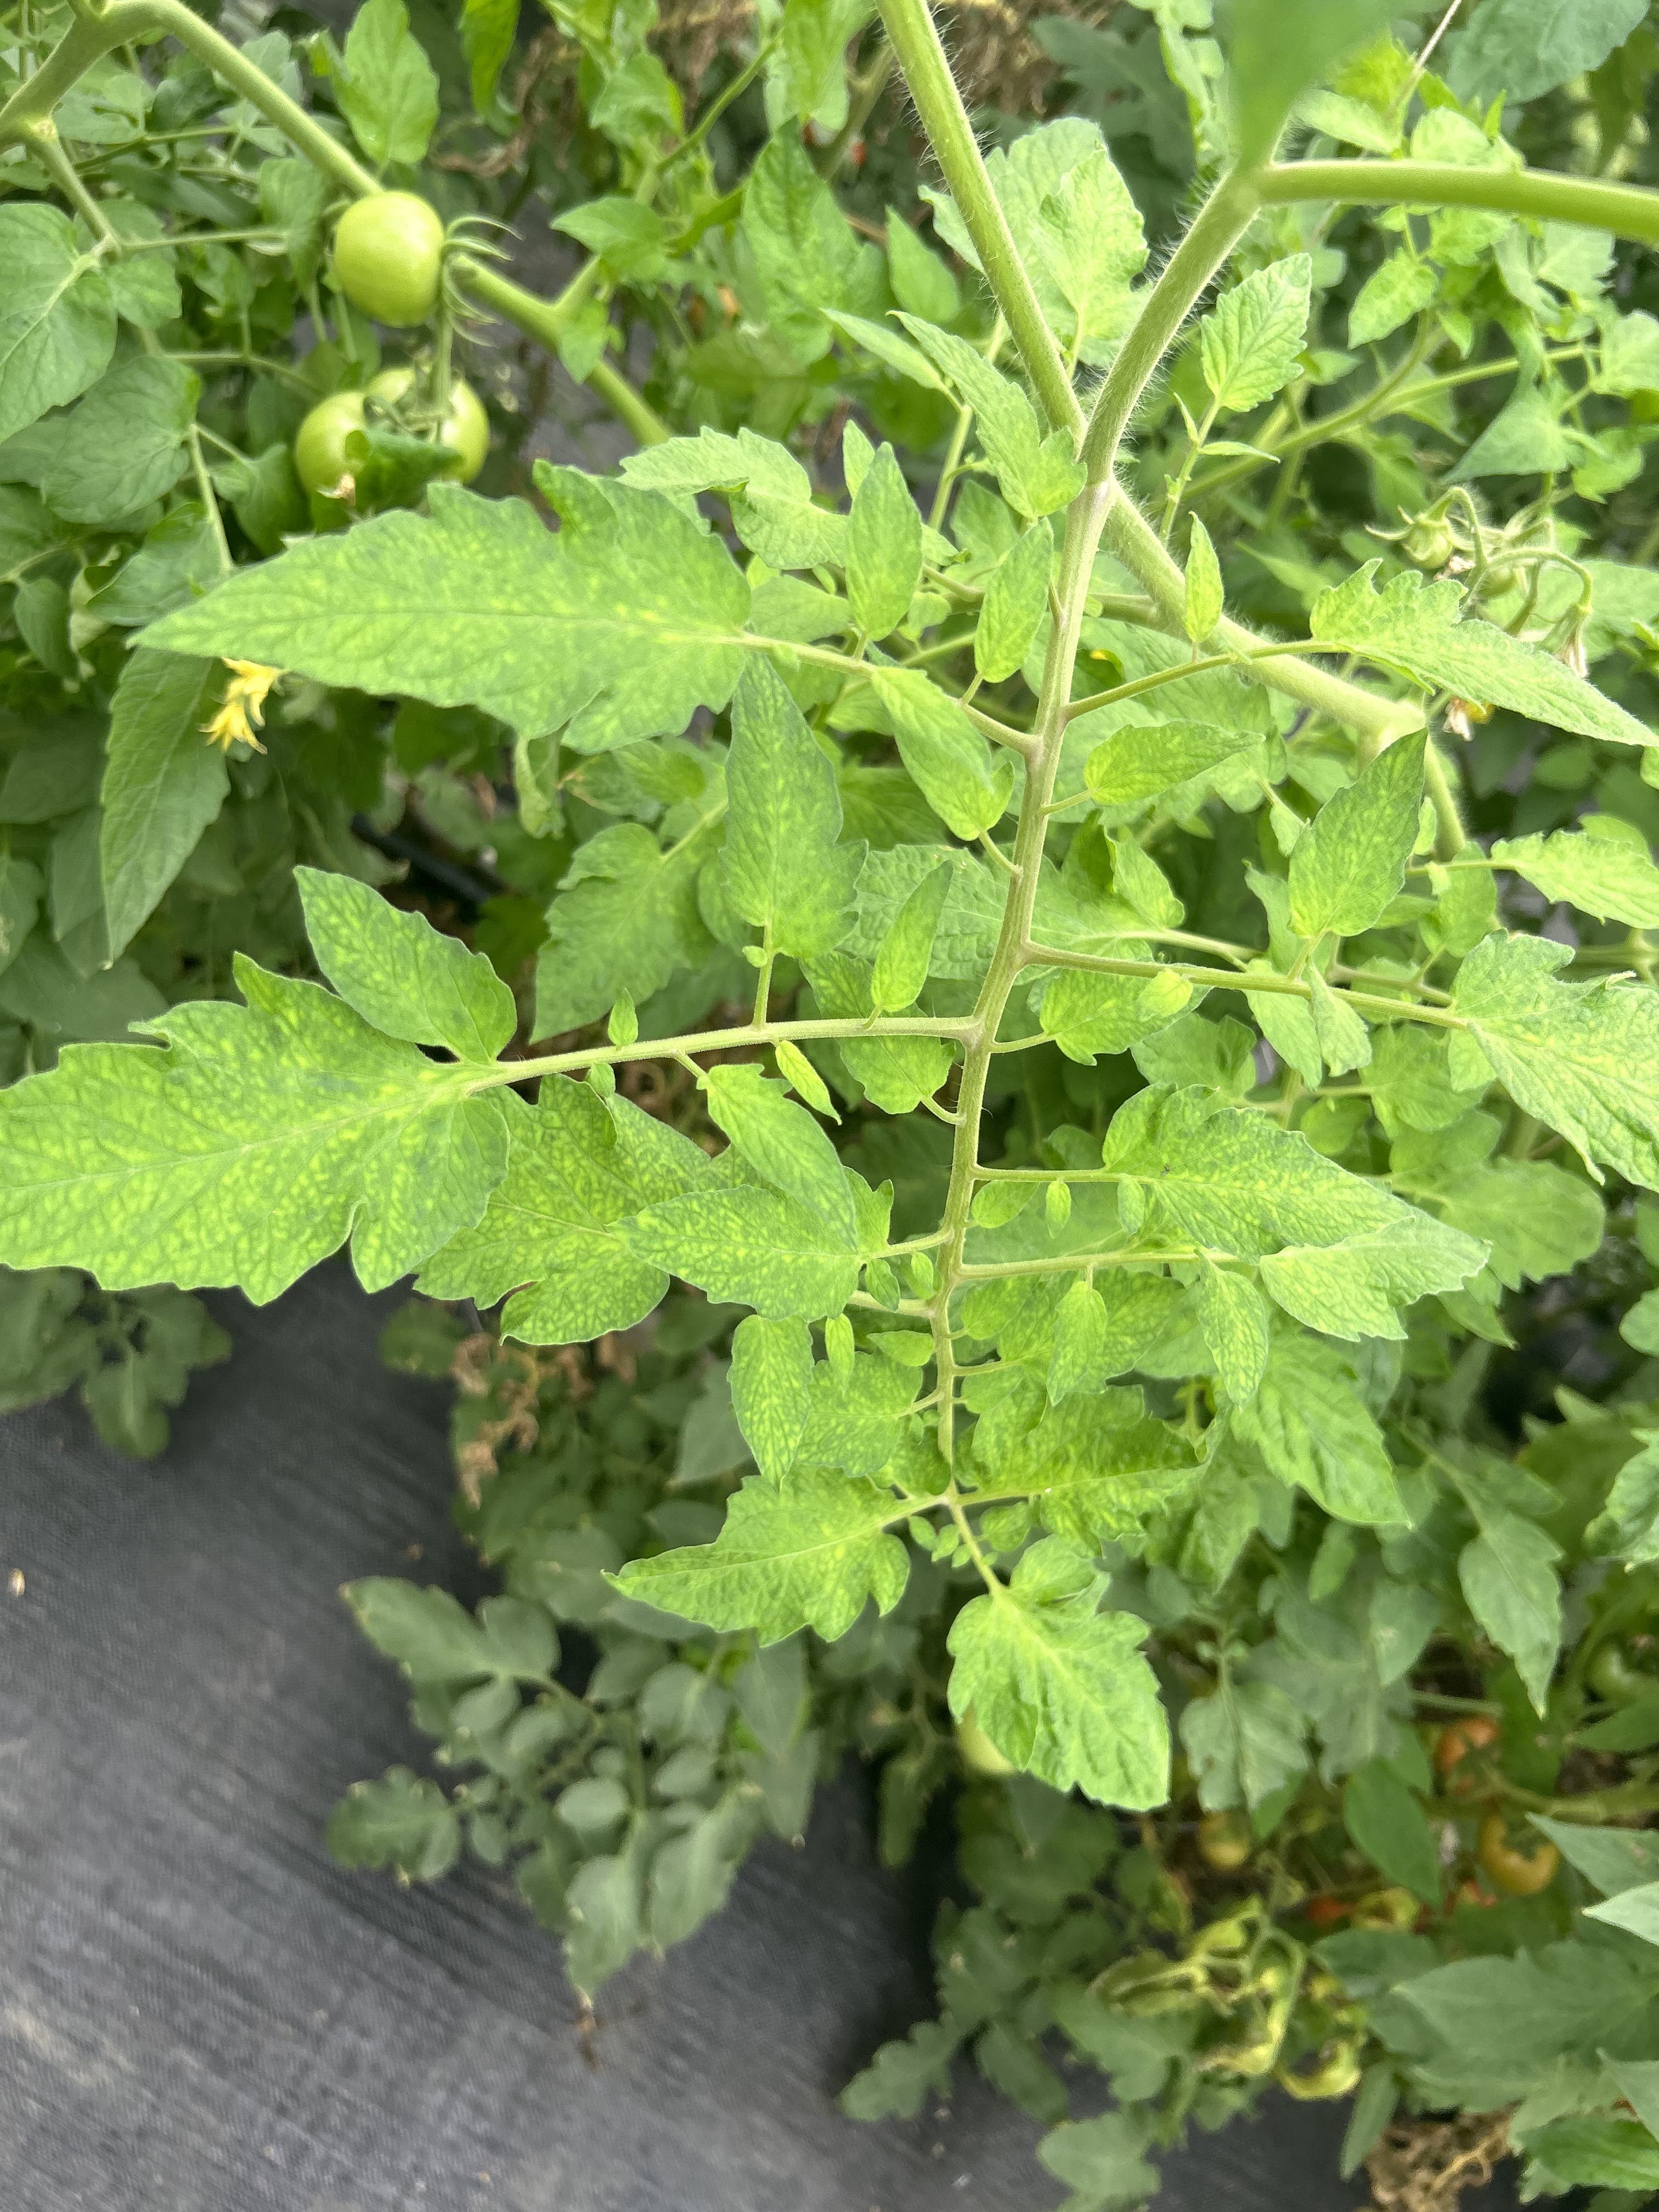
Disease: Viral